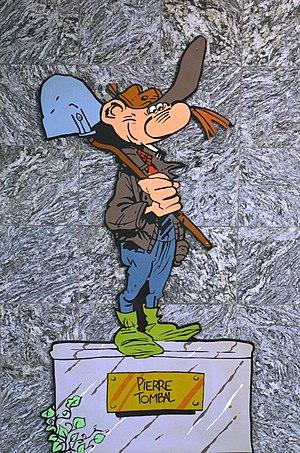
Charleroi (Belgique) - Station Janson du métro léger. Pierre Tombal de Hardy (dessin) et Raoul Cauvin (scénario).